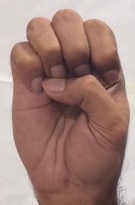
ASL sign: E